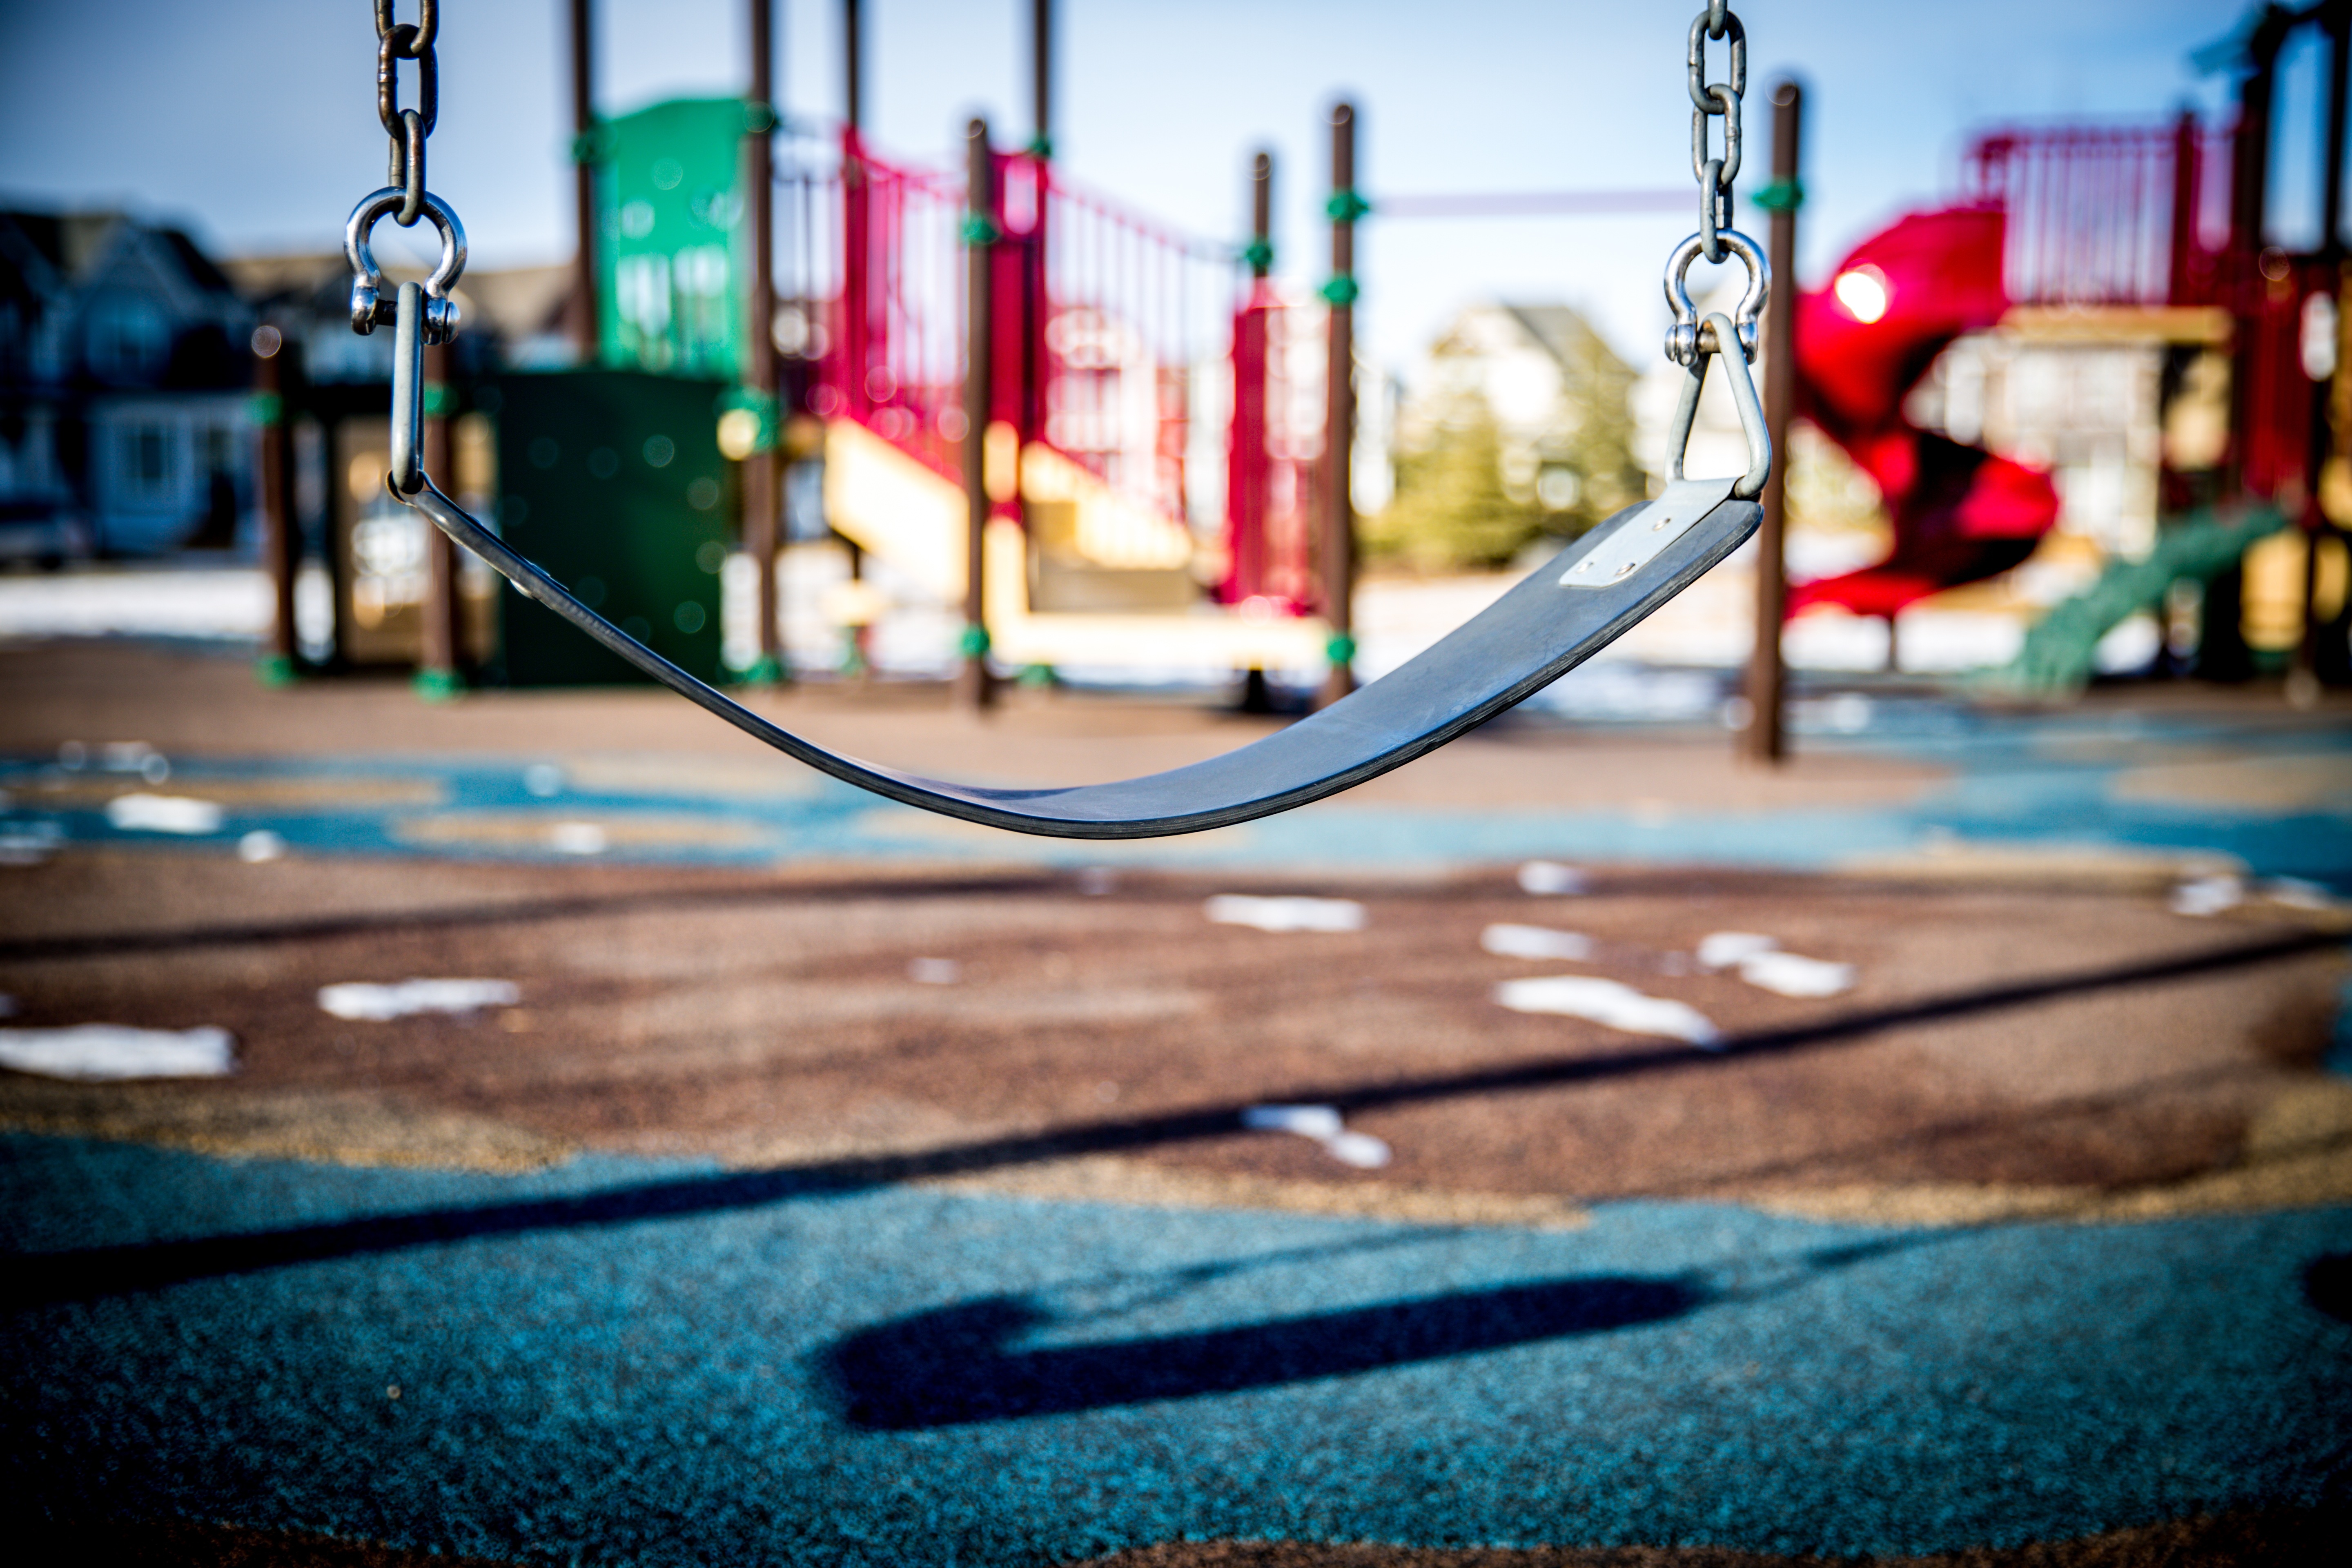
light, night, photography, play, color, park, child, blue, swing, activity, fun, happy, playground, enjoyment, shape, children playing, kids playground